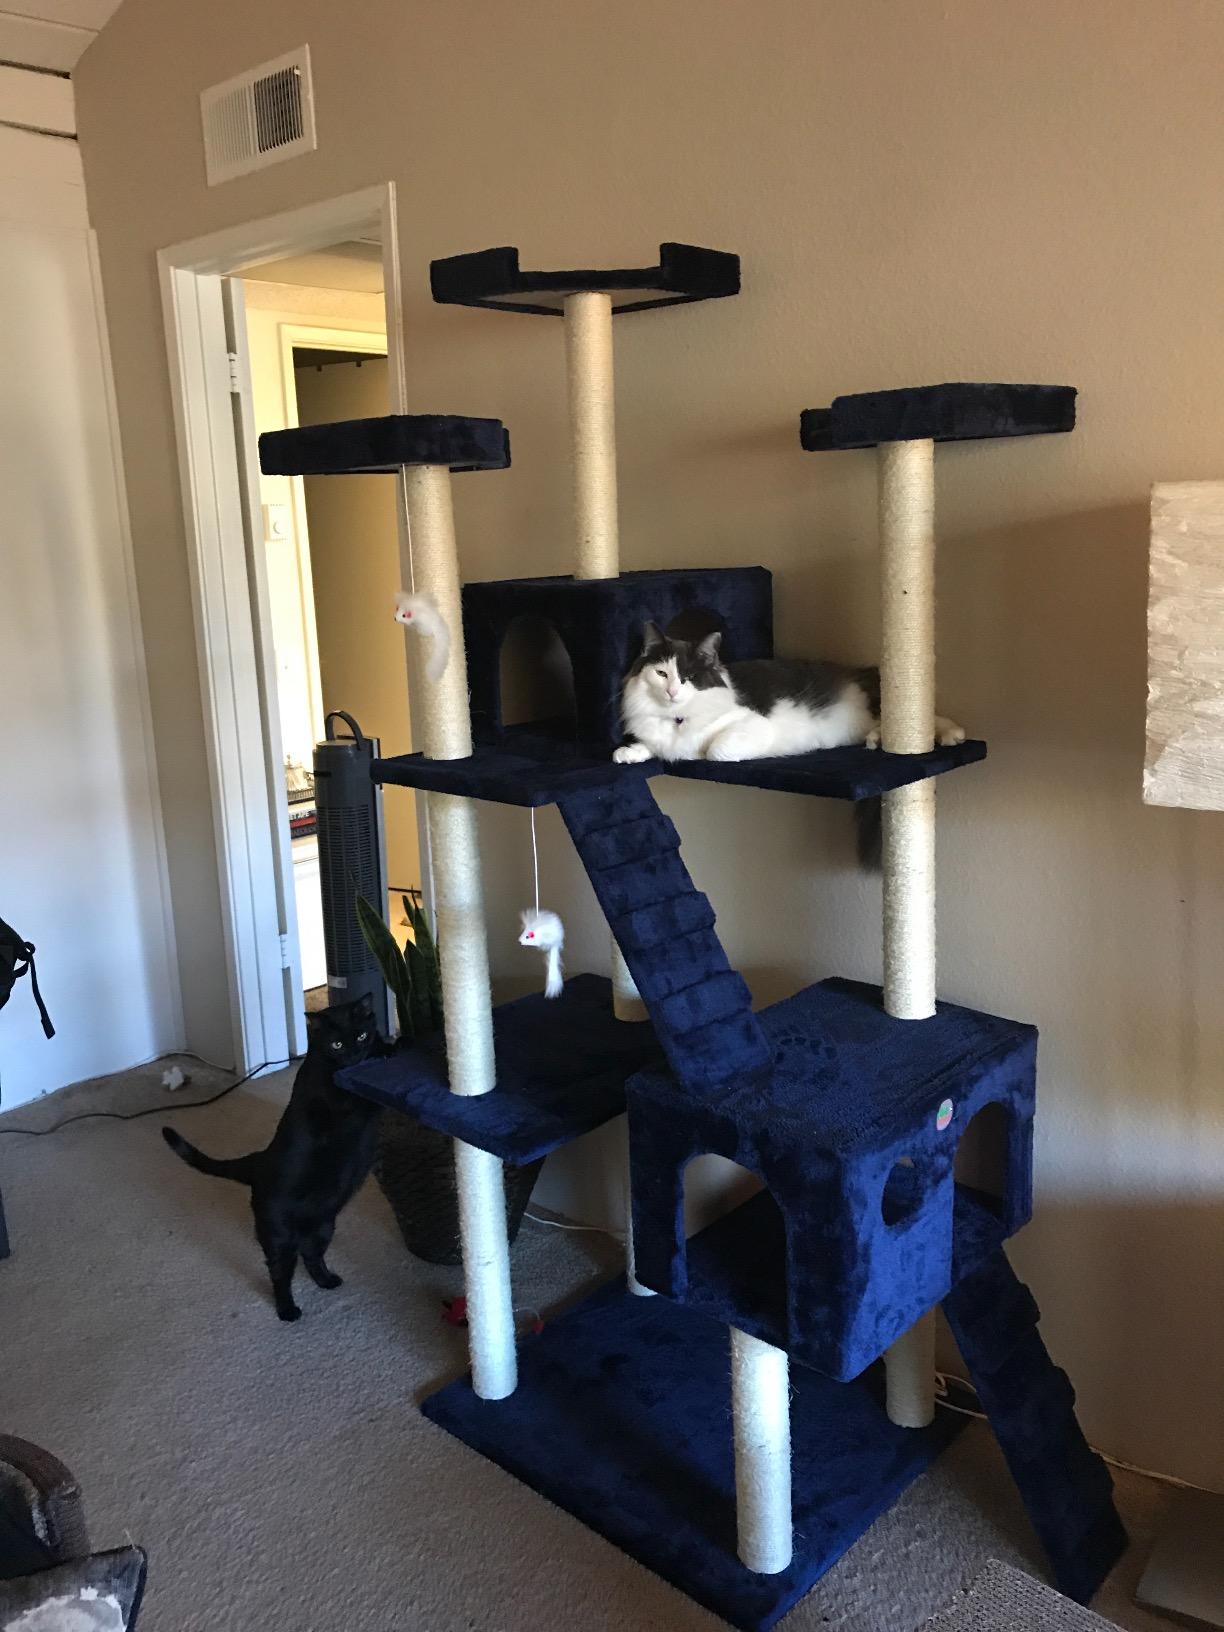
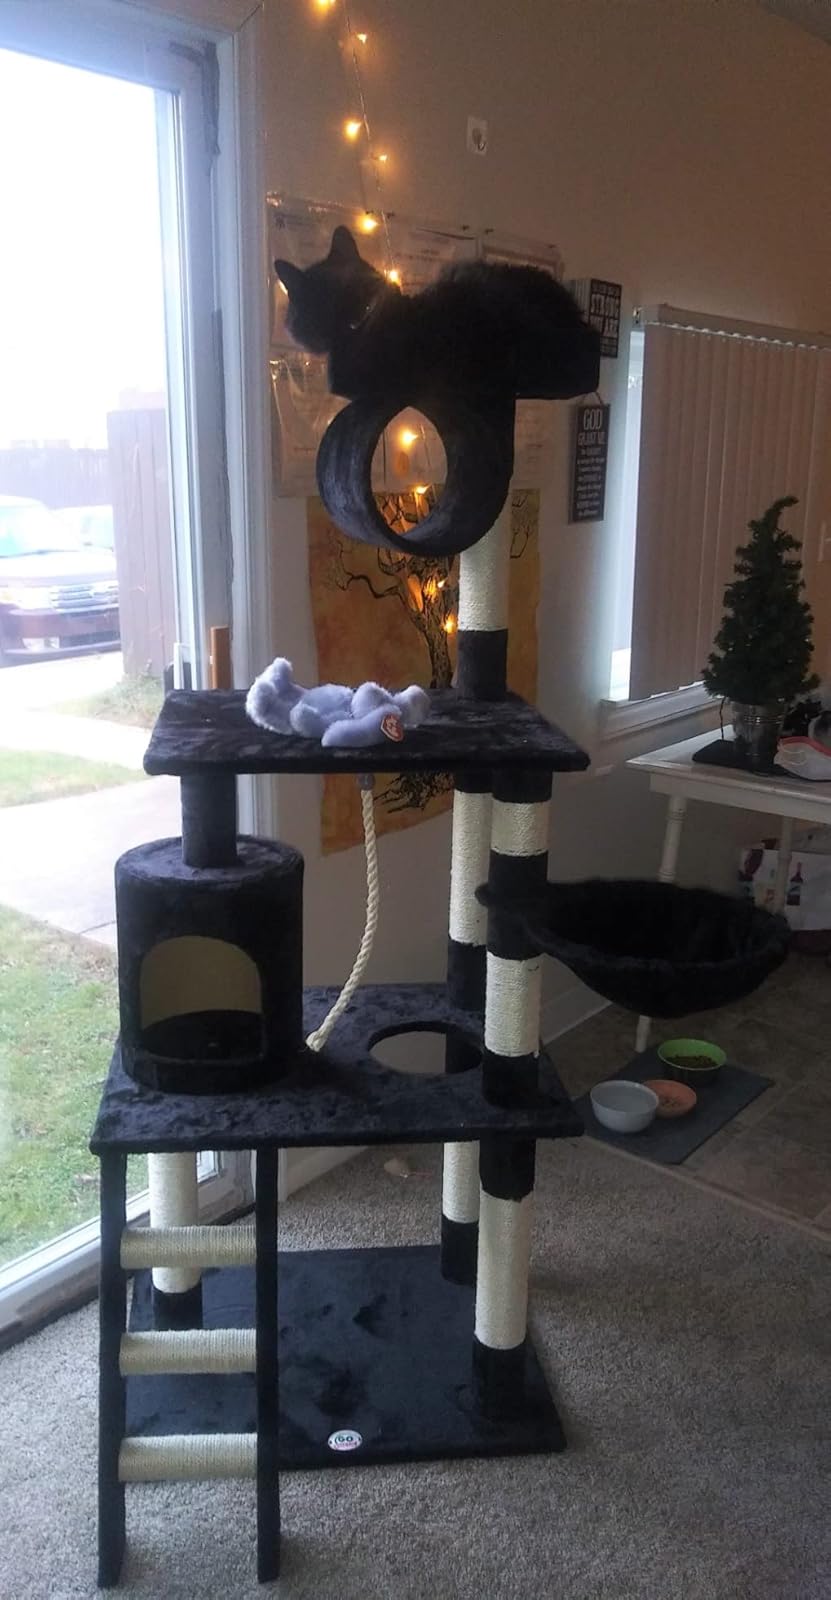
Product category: items_cat tree
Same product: no